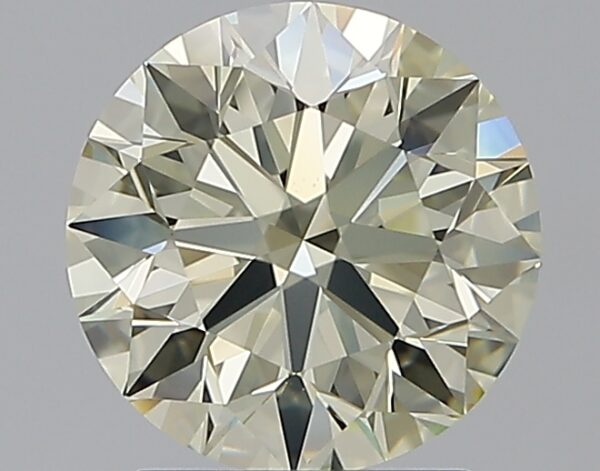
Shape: round
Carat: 1.79
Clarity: VVS2
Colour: Q-R
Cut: EX
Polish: EX
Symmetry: EX
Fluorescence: F
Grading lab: GIA
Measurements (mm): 7.72 x 7.76 x 4.84